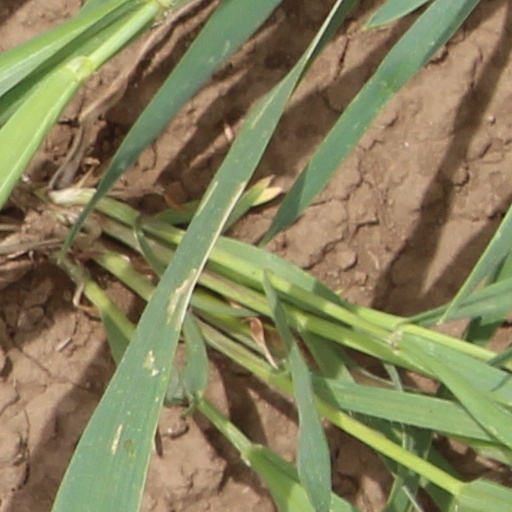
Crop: wheat